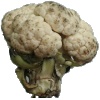
Label: Cauliflower 1